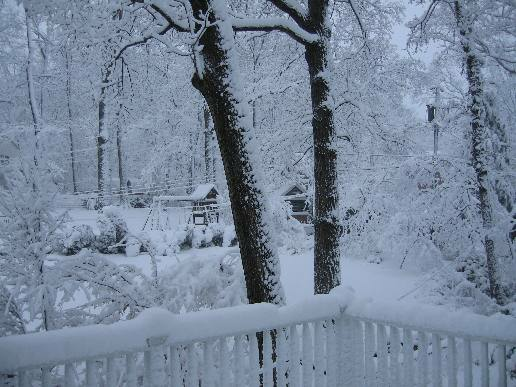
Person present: No